Roger Sainsbury (engineer)

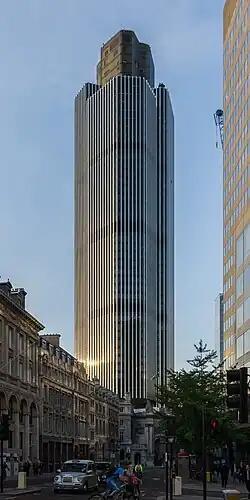
The Natwest Tower (2011 photograph)

Sainsbury also worked as project engineer and later as project director on the construction of the Natwest Tower which was completed in 1980. For this project he devised a 36m-high temporary propping system that automatically adjusted itself to compensate for changing compression and thermal strains. Sainsbury was subsequently promoted to director of Mowlem. With a colleague he was named joint winner of the 1979 "Construction News" Man of the Year award for his work on the tower.